The Kerala Story

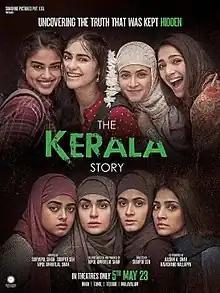
Theatrical release poster

The Kerala Story is a 2023 Indian Hindi-language drama film, claiming to be inspired from true events, directed by Sudipto Sen and produced by Vipul Amrutlal Shah. It stars Adah Sharma, Yogita Bihani, Sonia Balani, and Siddhi Idnani. The plot follows a group of women from Kerala who are coerced into converting to Islam and joining the Islamic State. Marketed as a true story, the film is premised on the Hindutva conspiracy theory of "love jihad", and claims that thousands of Hindu women from Kerala have been converted to Islam and recruited in the Islamic State.